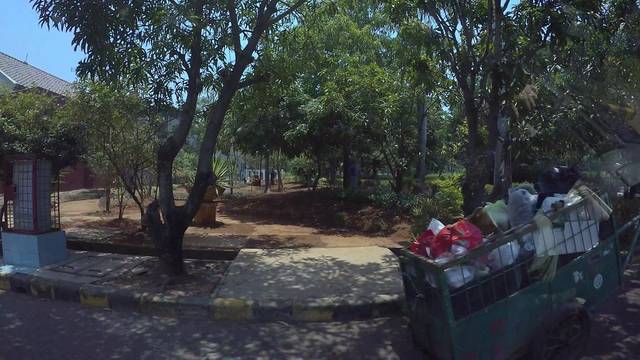
Region: Indonesia
Coordinates: -6.144, 106.904